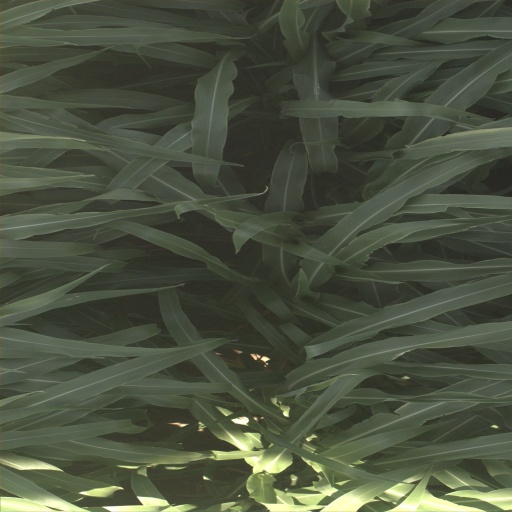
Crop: sorghum